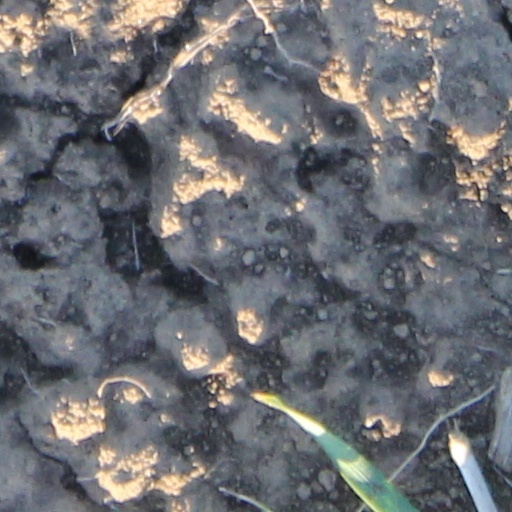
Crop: wheat